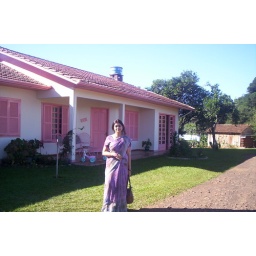
a house out of a story book in Serra Alta